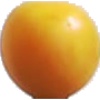
Label: Cherry Wax Yellow 1